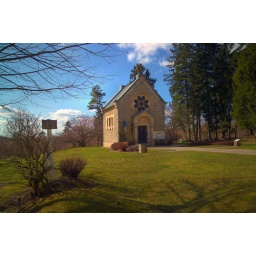
Our Lady of Europe is the only building standing in Fleury devant Douaumont.